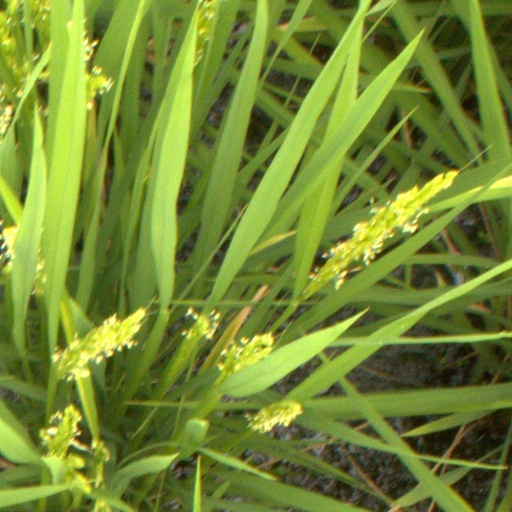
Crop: rice